Artur Kapp

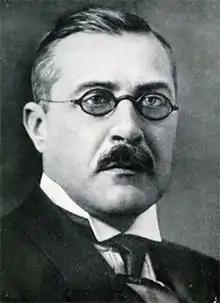
Artur Kapp

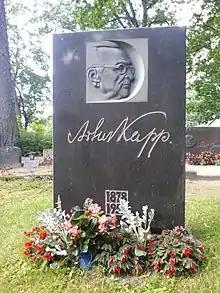
Artur Kapp's gravestone

Born in Suure-Jaani, Estonia, then part of the Governorate of Livonia, Russian Empire, he was the son of Joosep Kapp, who was also a classically trained musician. Kapp began his musical career studying organ at the Saint Petersburg Conservatory as a student of both Louis Homilius and composition with Nikolai Rimsky-Korsakov in 1891. Kapp graduated from the Conservatory in 1900 as a composer and from 1904 until 1920 worked as a music director in the southern Russian city of Astrakhan, then returning to Estonia as a professor and conductor at the Tallinn Conservatory where he counted among his students such future notable Estonian composers as Evald Aav, Edgar Arro, Gustav Ernesaks, Helen Tobias-Duesberg, Riho Päts and Enn Võrk. He is, along with Rudolf Tobias (1873-1918), generally considered to be one of the founders of Estonian symphonic music.